Titration

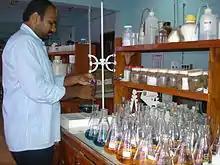
Analysis of soil samples by titration.

A typical titration begins with a beaker or Erlenmeyer flask containing a very precise amount of the analyte and a small amount of indicator (such as phenolphthalein) placed underneath a calibrated burette or chemistry pipetting syringe containing the titrant. Small volumes of the titrant are then added to the analyte and indicator until the indicator changes color in reaction to the titrant saturation threshold, representing arrival at the endpoint of the titration, meaning the amount of titrant balances the amount of analyte present, according to the reaction between the two. Depending on the endpoint desired, single drops or less than a single drop of the titrant can make the difference between a permanent and temporary change in the indicator.